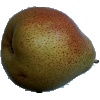
Label: pear_forelle